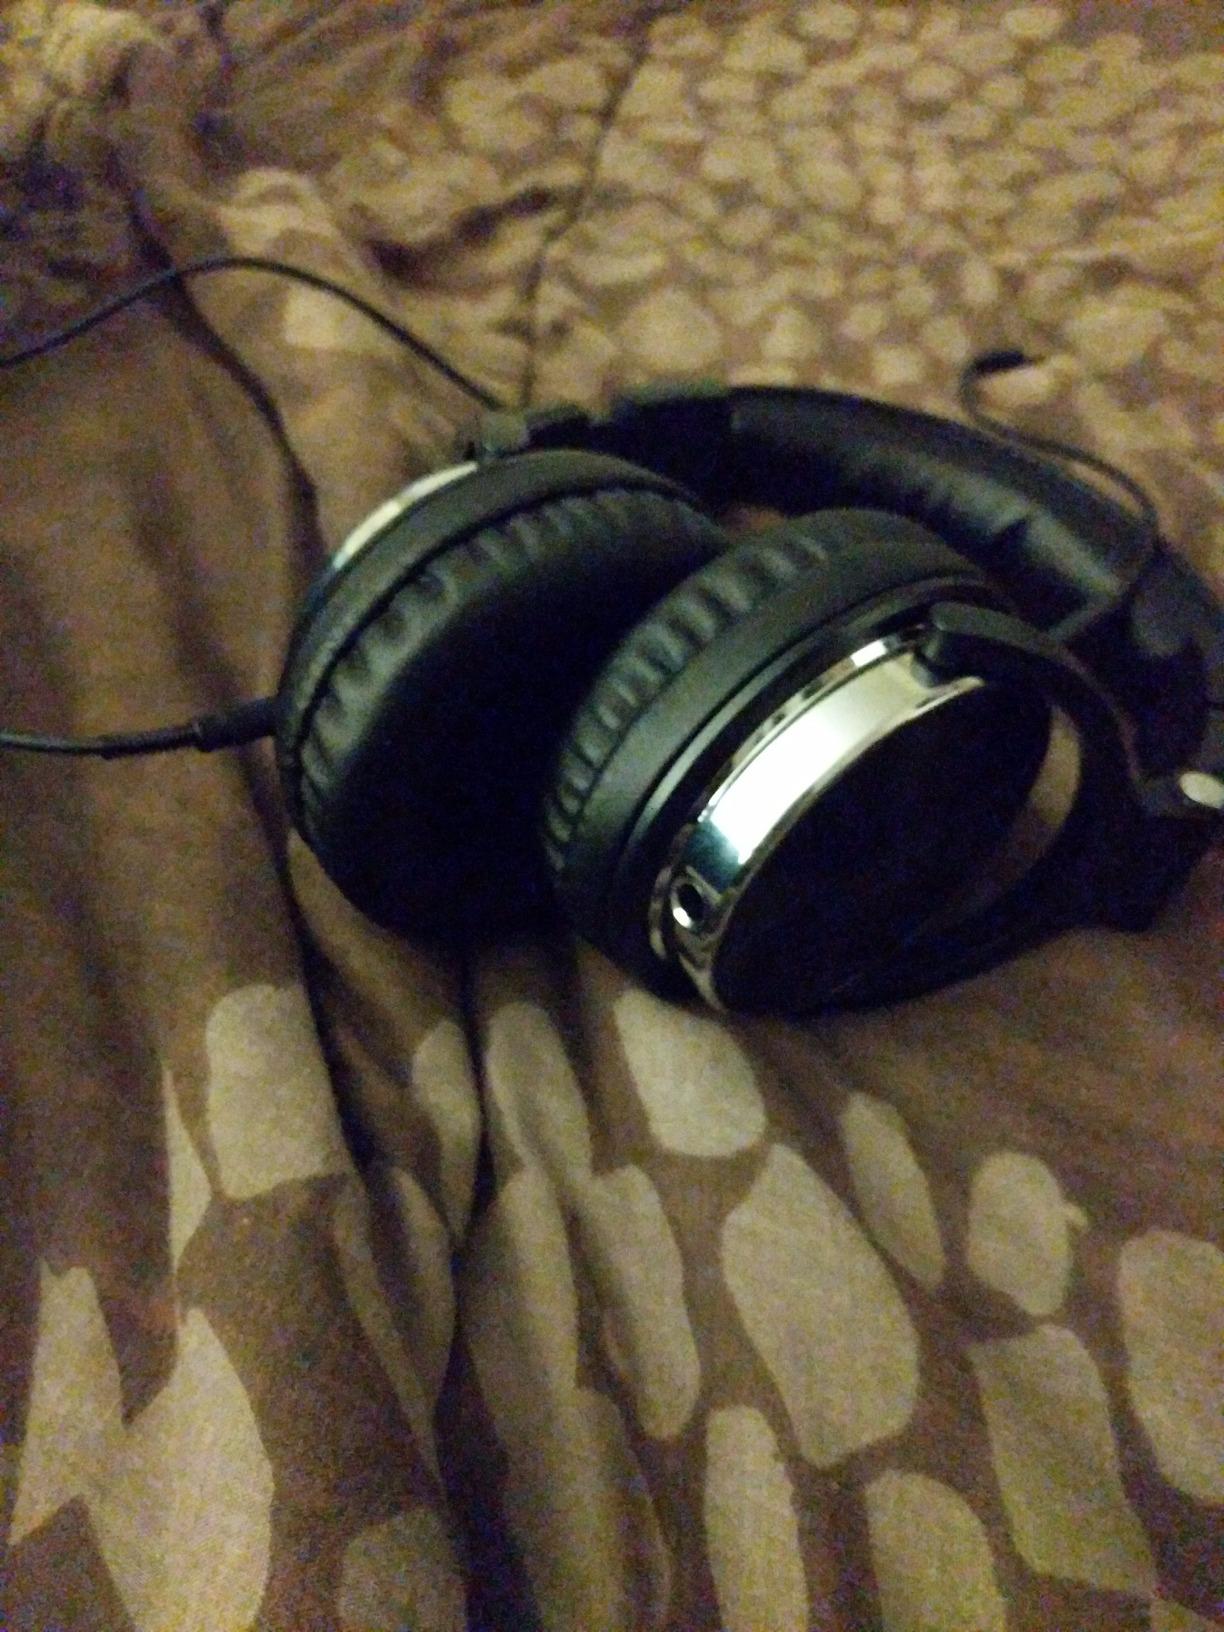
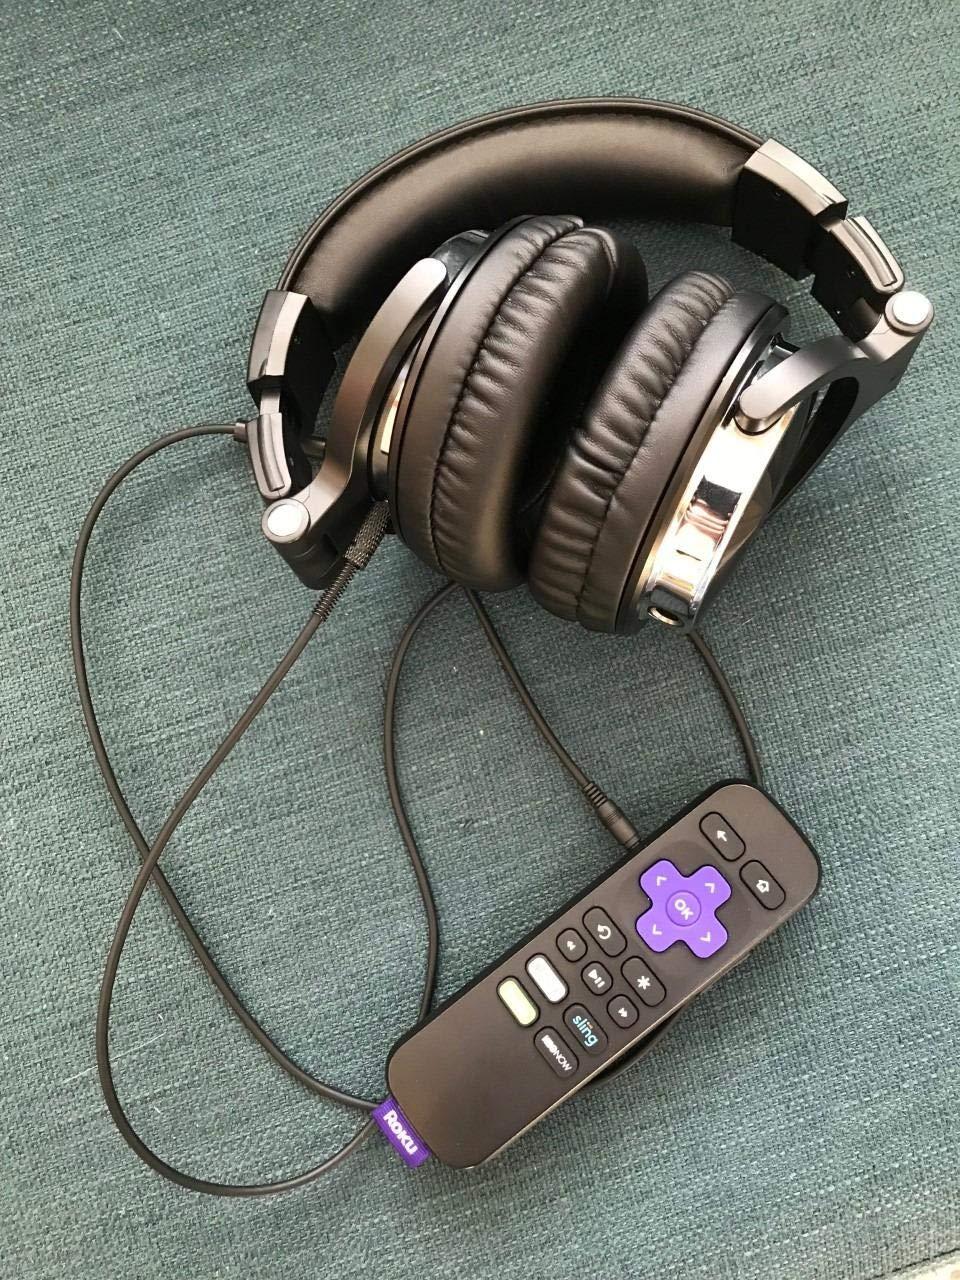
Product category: headphones
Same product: yes